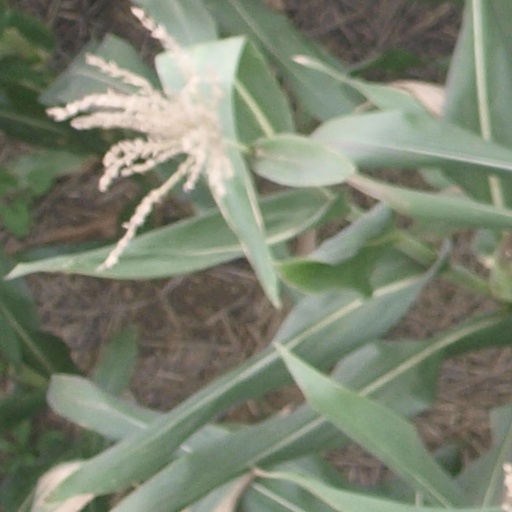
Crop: maize; corn